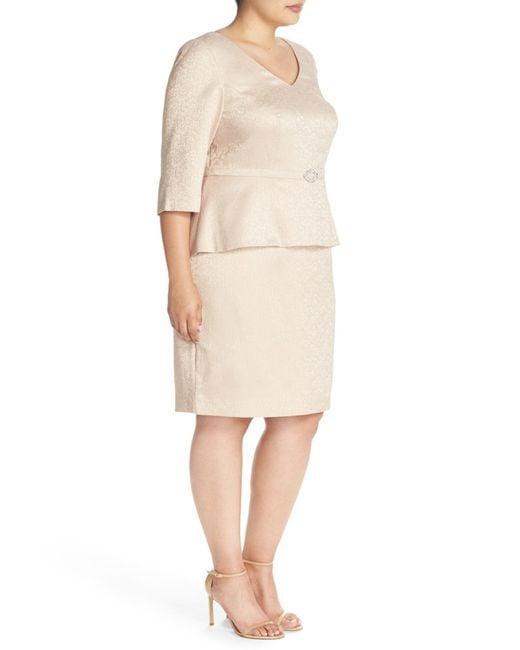
Abendgarderobe für den Bürogebrauch in Cremefarben